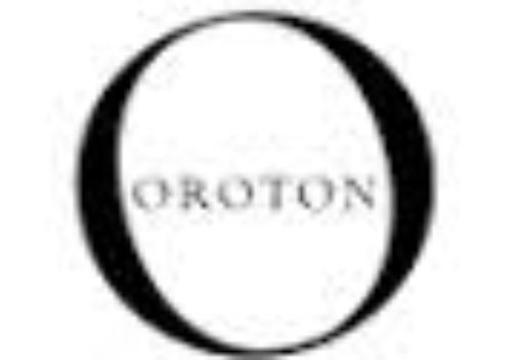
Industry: Clothes